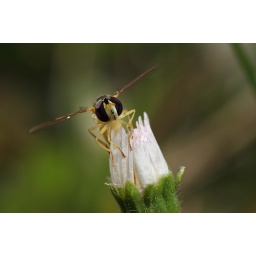
Spotted this rather small female Sphaerophoria sp. hoverfly taking a lot of interest in this lawn daisy